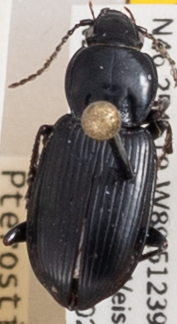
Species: Pterostichus mutus
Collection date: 2021-07-14
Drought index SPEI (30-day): -0.03
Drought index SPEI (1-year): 0.8
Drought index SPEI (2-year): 1.69